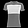
Label: T - shirt / top